The Saga of Erik the Viking

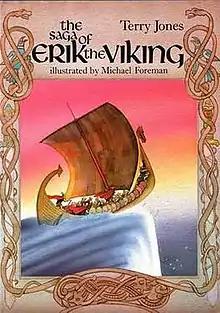
First edition

The Saga of Erik the Viking is a children's novel written by the Welsh comedian Terry Jones, illustrated by Michael Foreman, and published by Pavilion in 1983. Foreman was commended for the annual Greenaway Medal by the Library Association, recognising the year's best-illustrated children's book by a British subject.